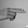
ASL letter: H